KDB Darulehsan

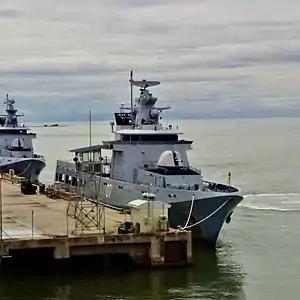

KDB "Darulehsan" (07) is the second ship of the offshore patrol vessels in the sultanate of Brunei Darussalam. The vessel is in active service in the Royal Brunei Navy (RBN) (TLDB).